Jeff Galloway

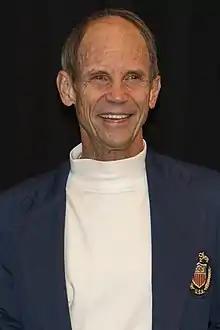

Jeff Galloway (born July 12, 1945 in Raleigh, North Carolina) is an American Olympian and the author of "Galloway's Book on Running."